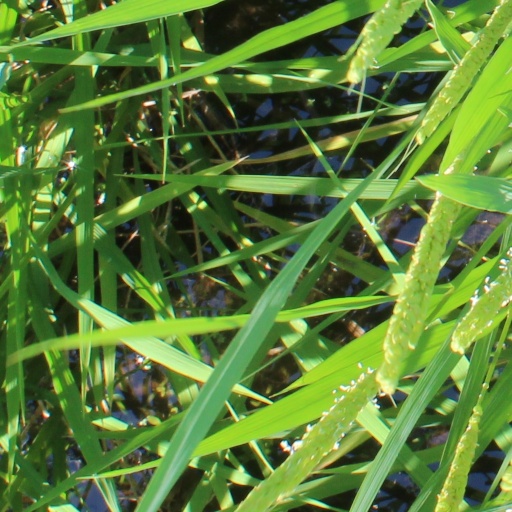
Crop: rice